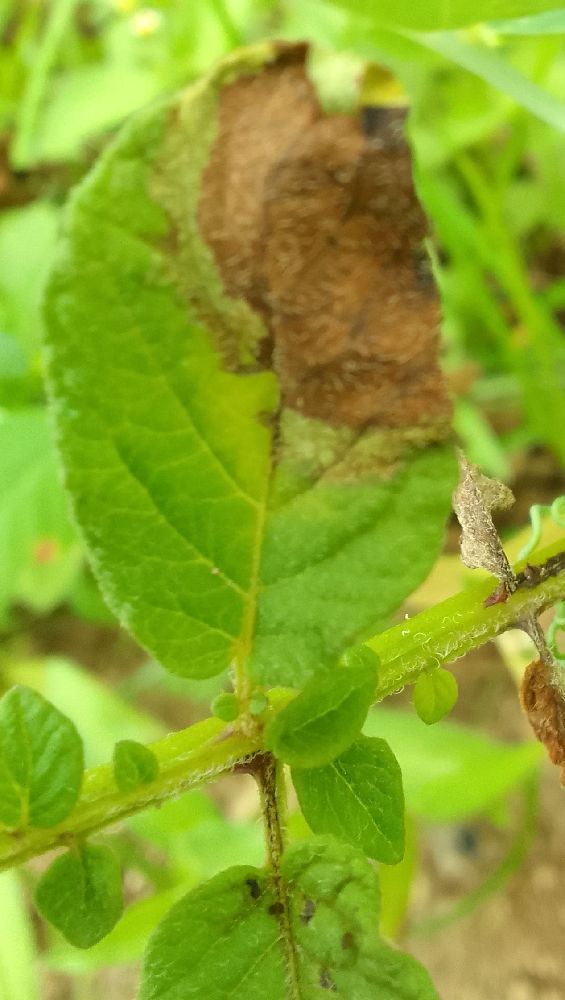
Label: Late blight